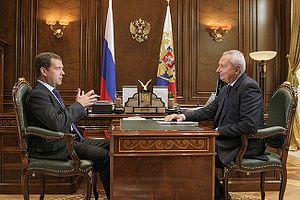
Tass, acronyme de Telegrafnoïe aguentstvo Sovietskovo Soïouza, de 1992 à 2014 « Itar-Tass », est une des principales agences de presse de Russie, avec Rossia Segodnia et Interfax.